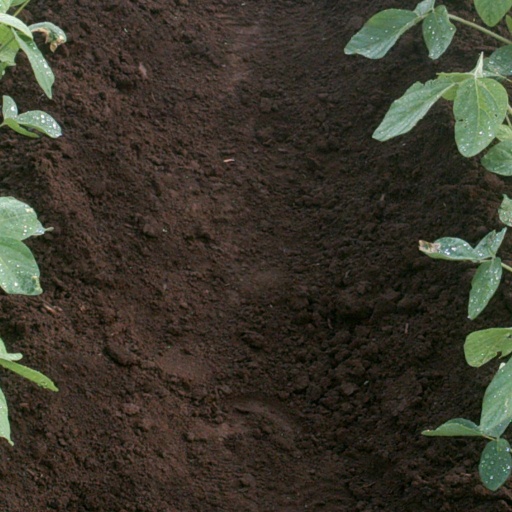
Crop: soybean